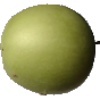
Label: Apple Granny Smith 1